Al-Balqaʼ Applied University

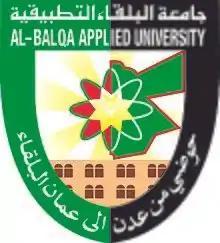

Al-Balqa Applied University (BAU) (Arabic جامعة البلقاء التطبيقية) is a government-supported university located in Salt, Jordan, was founded in 1997, a distinctive state university in the field of Bachelor and associate degree Applied Education, at the capacity of more than 21,000 student distributed into 10,000 at the bachelor's degree program and 11,000 at the associate degree program.